Confessio (Santa Francesca Romana)

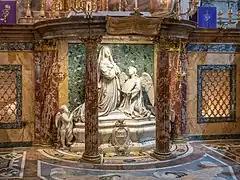

Bernini's sculptural group of St Frances and the angel was taken during the French occupation in 1798 and is now lost.